The Villages, Florida

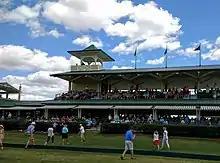
Polo Stadium in The Villages

The Villages supports a diverse economy centered on retail, healthcare, and services tailored to its age-restricted population. As of 2016, the community had developed approximately 5.7 million square feet of commercial space, hosting businesses such as restaurants, specialty retail, and medical facilities.